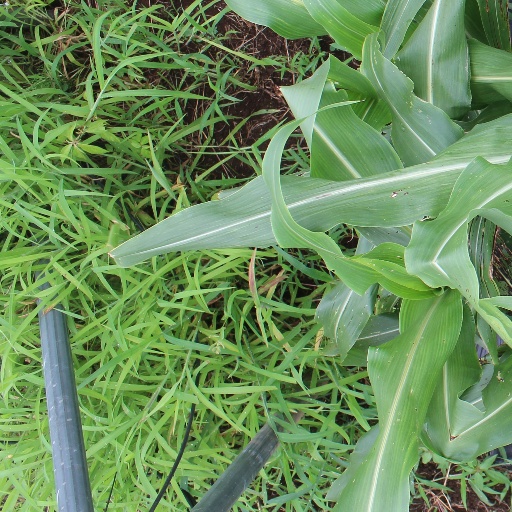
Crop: sorghum